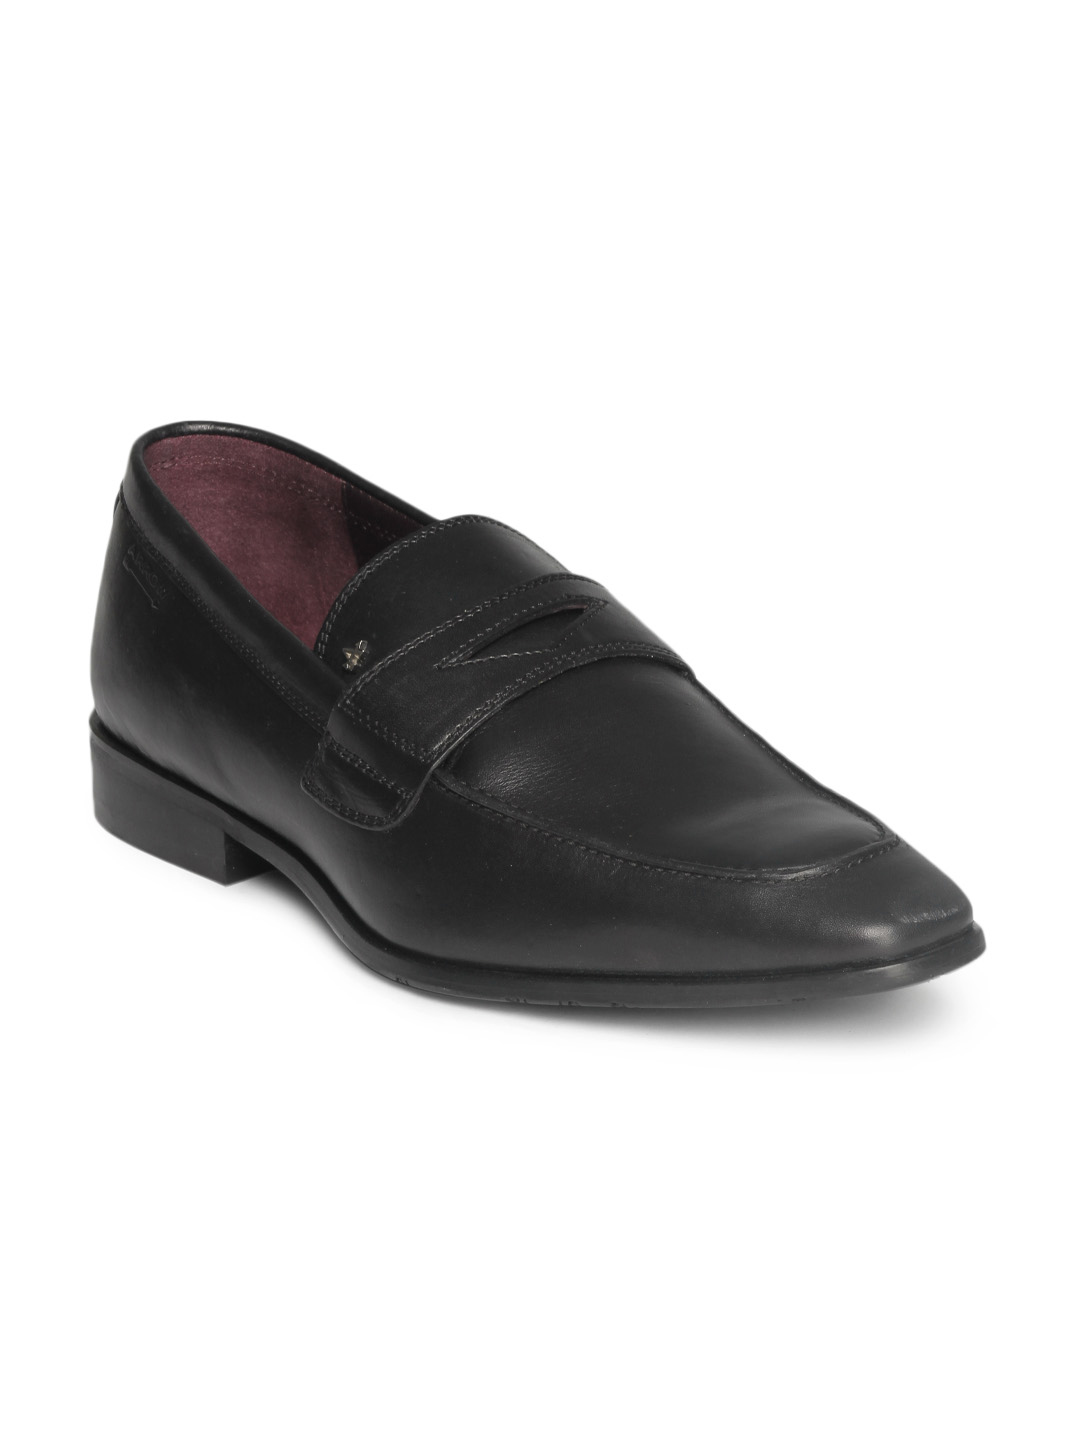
Arrow Men Black Formal Shoes
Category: Footwear / Shoes / Formal Shoes
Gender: Men
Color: Black
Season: Summer 2013
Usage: Formal